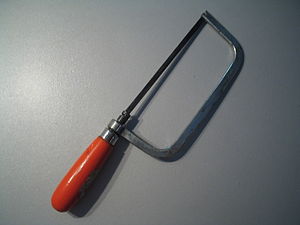
Sav
Bøjlesav i form af nedstryger.
En sav er et værktøj, man kan skære ting over eller igennem med. Har oftest et håndtag, men kan have flere. Der findes flere savtyper med forskellige anvendelsesområder.